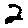
Label: 2